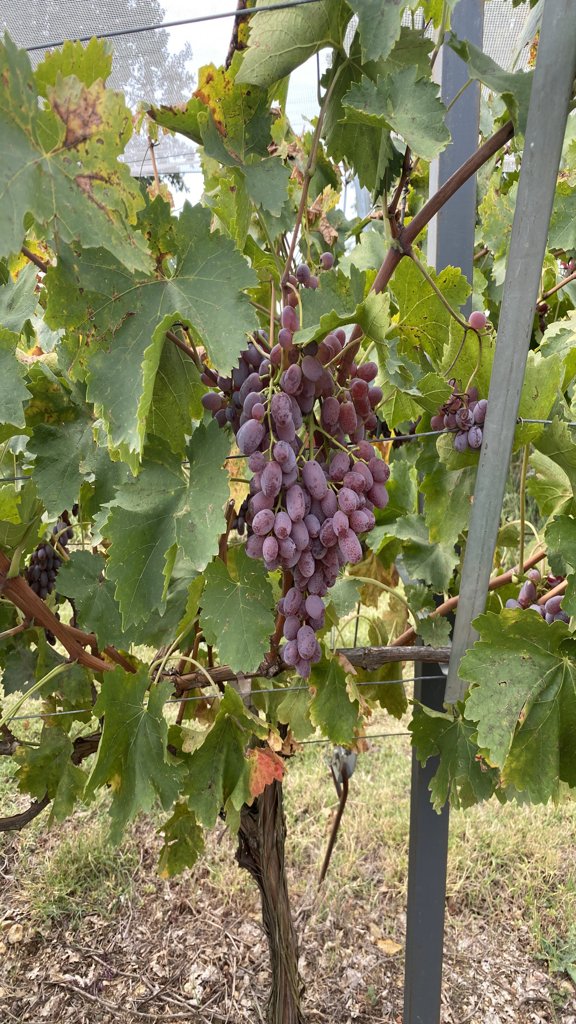
Berries visible: 166
Grape clusters: 5